Llantysilio Hall

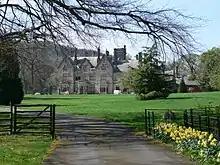
Llantysilio Hall, Denbighshire

Llantysilio Hall is a Grade II* listed country house in Llantysilio, near Llangollen in Denbighshire. It is on the bank of the River Dee and adjacent to the historic Horseshoe Falls, the source of the Llangollen Canal (the eleven miles of the canal to Chirk is a World Heritage site).